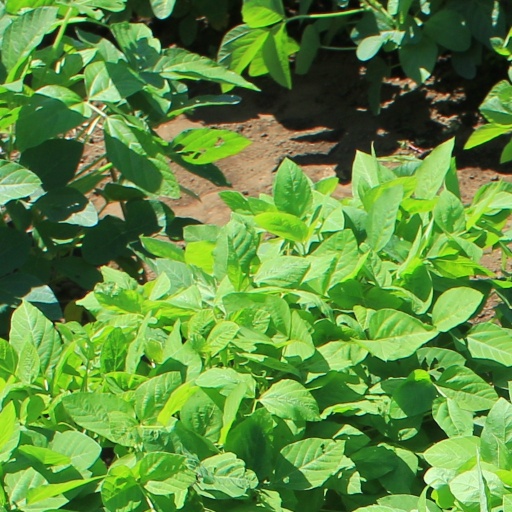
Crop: soybean